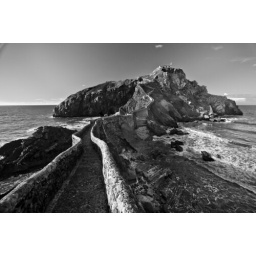
San Juan De Gaztelugatxe in black and white